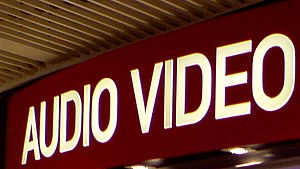
Audio Video
Audio Video-skilt
Audio Video er en svensk elektronikkæde grundlagt i 1963. Varemærket ejes af Electragruppen. Audio Video har hovedsæde i Kalmar. Ved udgangen af 2009 havde kæden 100 butikker i Sverige. Den 12. juni 2010 fik Audio Video ny kædechef, Christer Palmgren.